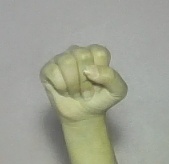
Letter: saad